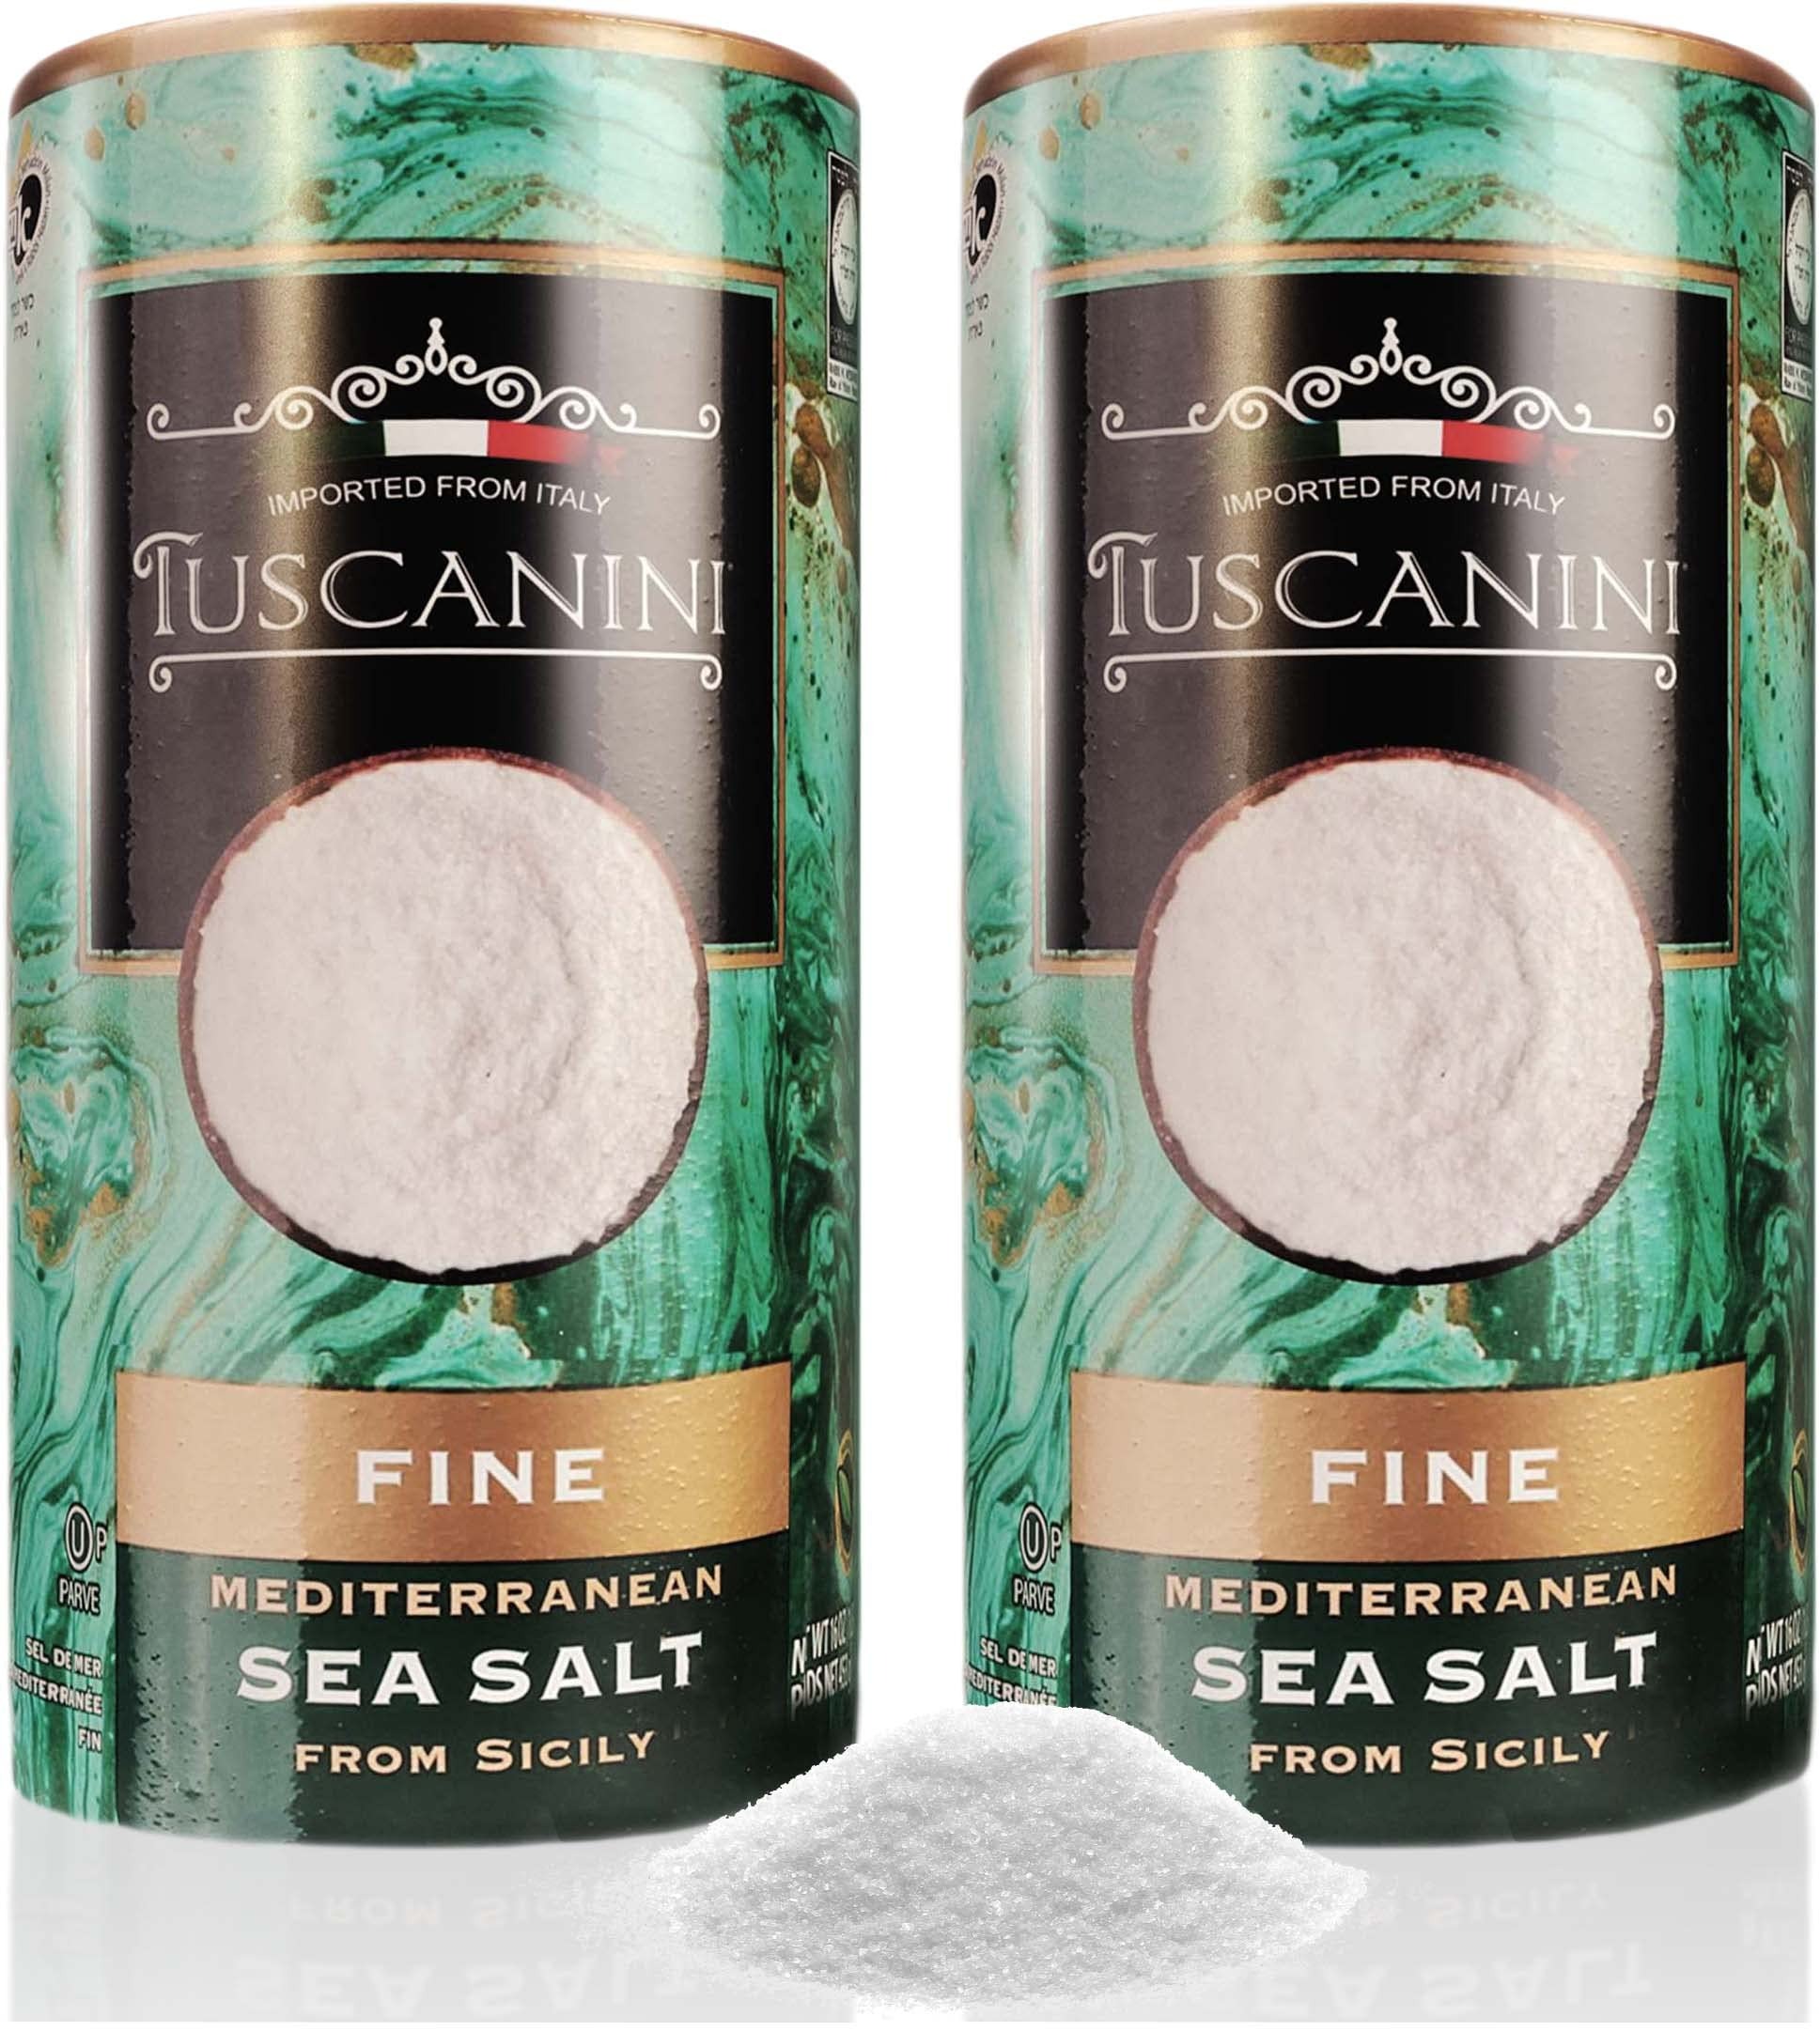
Item Name: Tuscanini Premium Italian Fine Sea Salt, 16oz Tube (2 Pack) | Authentic Mediterranean Sea Salt From Sicily
Bullet Point 1: PRODUCT OF ITALY – Authentic Mediterranean Sea Salt, originating from Trapani Salt Flats in Sicily, where the production of sea salt is a completely natural and time honored process, ensuring the highest standards of quality and authenticity.
Bullet Point 2: MINERAL RICH – Tuscanini Fine Sea Salt contains a rich array of essential minerals, including magnesium, calcium, and potassium, providing a healthy addition to your meals.
Bullet Point 3: FINELY GROUND – The fine grains of Tuscanini Sea Salt deliver subtle salty notes that add depth and complexity to your culinary creations, striking the perfect balance and satisfying your taste buds. From seasoning grilled meats and roasted vegetables to enhancing sauces and dressings, this fine sea salt is the perfect all-purpose ingredient for your everyday cooking needs.
Bullet Point 4: GOURMET COOKING ESSENTIAL - Whether you're a professional chef or a passionate home cook, our Tuscanini Fine Sea Salt is an essential ingredient that adds a touch of sophistication to your culinary creations.
Bullet Point 5: CERTIFIED – Tuscanini Fine Sea Salt is certified Kosher for year round use including Passover.
Product Description: Experience the pure essence of the ocean with Tuscanini Fine Sea Salt. Harvested from the pristine waters of the Mediterranean Sea, this real sea salt is a testament to nature's finest flavors. Whether you're seasoning grilled meats, roasted vegetables, or baking artisanal bread, Tuscanini Sea Salt is a versatile companion that elevates every dish to new heights. Not only does it enhance the flavor, but its striking appearance also adds a touch of elegance to your table settings and presentations. Enjoy the authentic Italian quality and timeless tradition of using sea salt to elevate your cooking experience.
Value: 32.0
Unit: Ounce

Price: 9.99